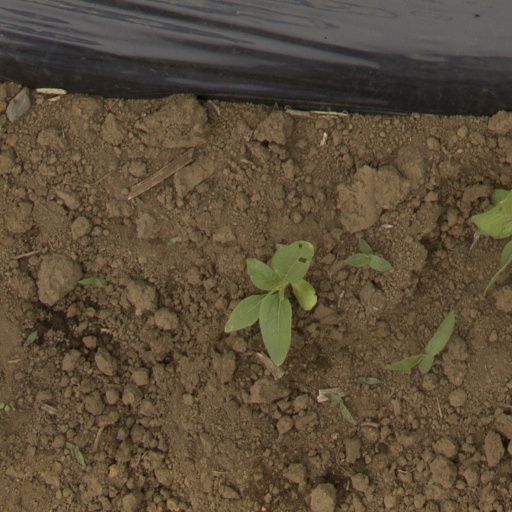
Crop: Jerusalem artichoke